Tõnu Kilgas

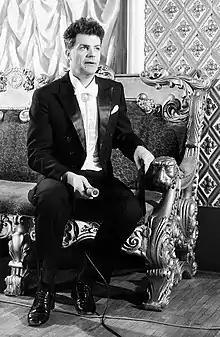
Kilgas in 1990

Kilgas' first major film role was as Father in the 1989 Peeter Simm directed historical drama film "Inimene, keda polnud", which chronicles the life of a young Estonian singer and actress named Imbi (played by Katri Horma) from the 1930s until the March 1949 deportations of Estonian citizens to inhospitable areas of the USSR by Soviet authorities. In 1991, he appeared as Kuno in the Eino Baskin directed Tallinnfilm drama "Rahu tänav", starring Mikk Mikiver and Jüri Järvet. The following year, he appeared as Leo in the Mati Põldre directed biographical period drama "Need vanad armastuskirjad" for Freya Film about the life of Estonian musician and lyricist Raimond Valgre (played by Rain Simmul) during the 1930s and 1940s and following the banning of his works in 1948 by Soviet authorities.